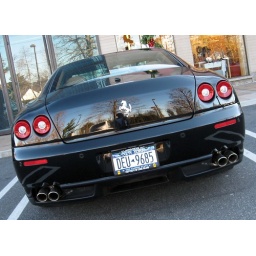
The last car I spotted in 2008..